Andriy Oberemko

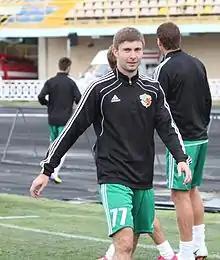
Oberemko in 2011

Andriy Oleksandrovych Oberemko (born 18 March 1984) is a Ukrainian former professional association football player.